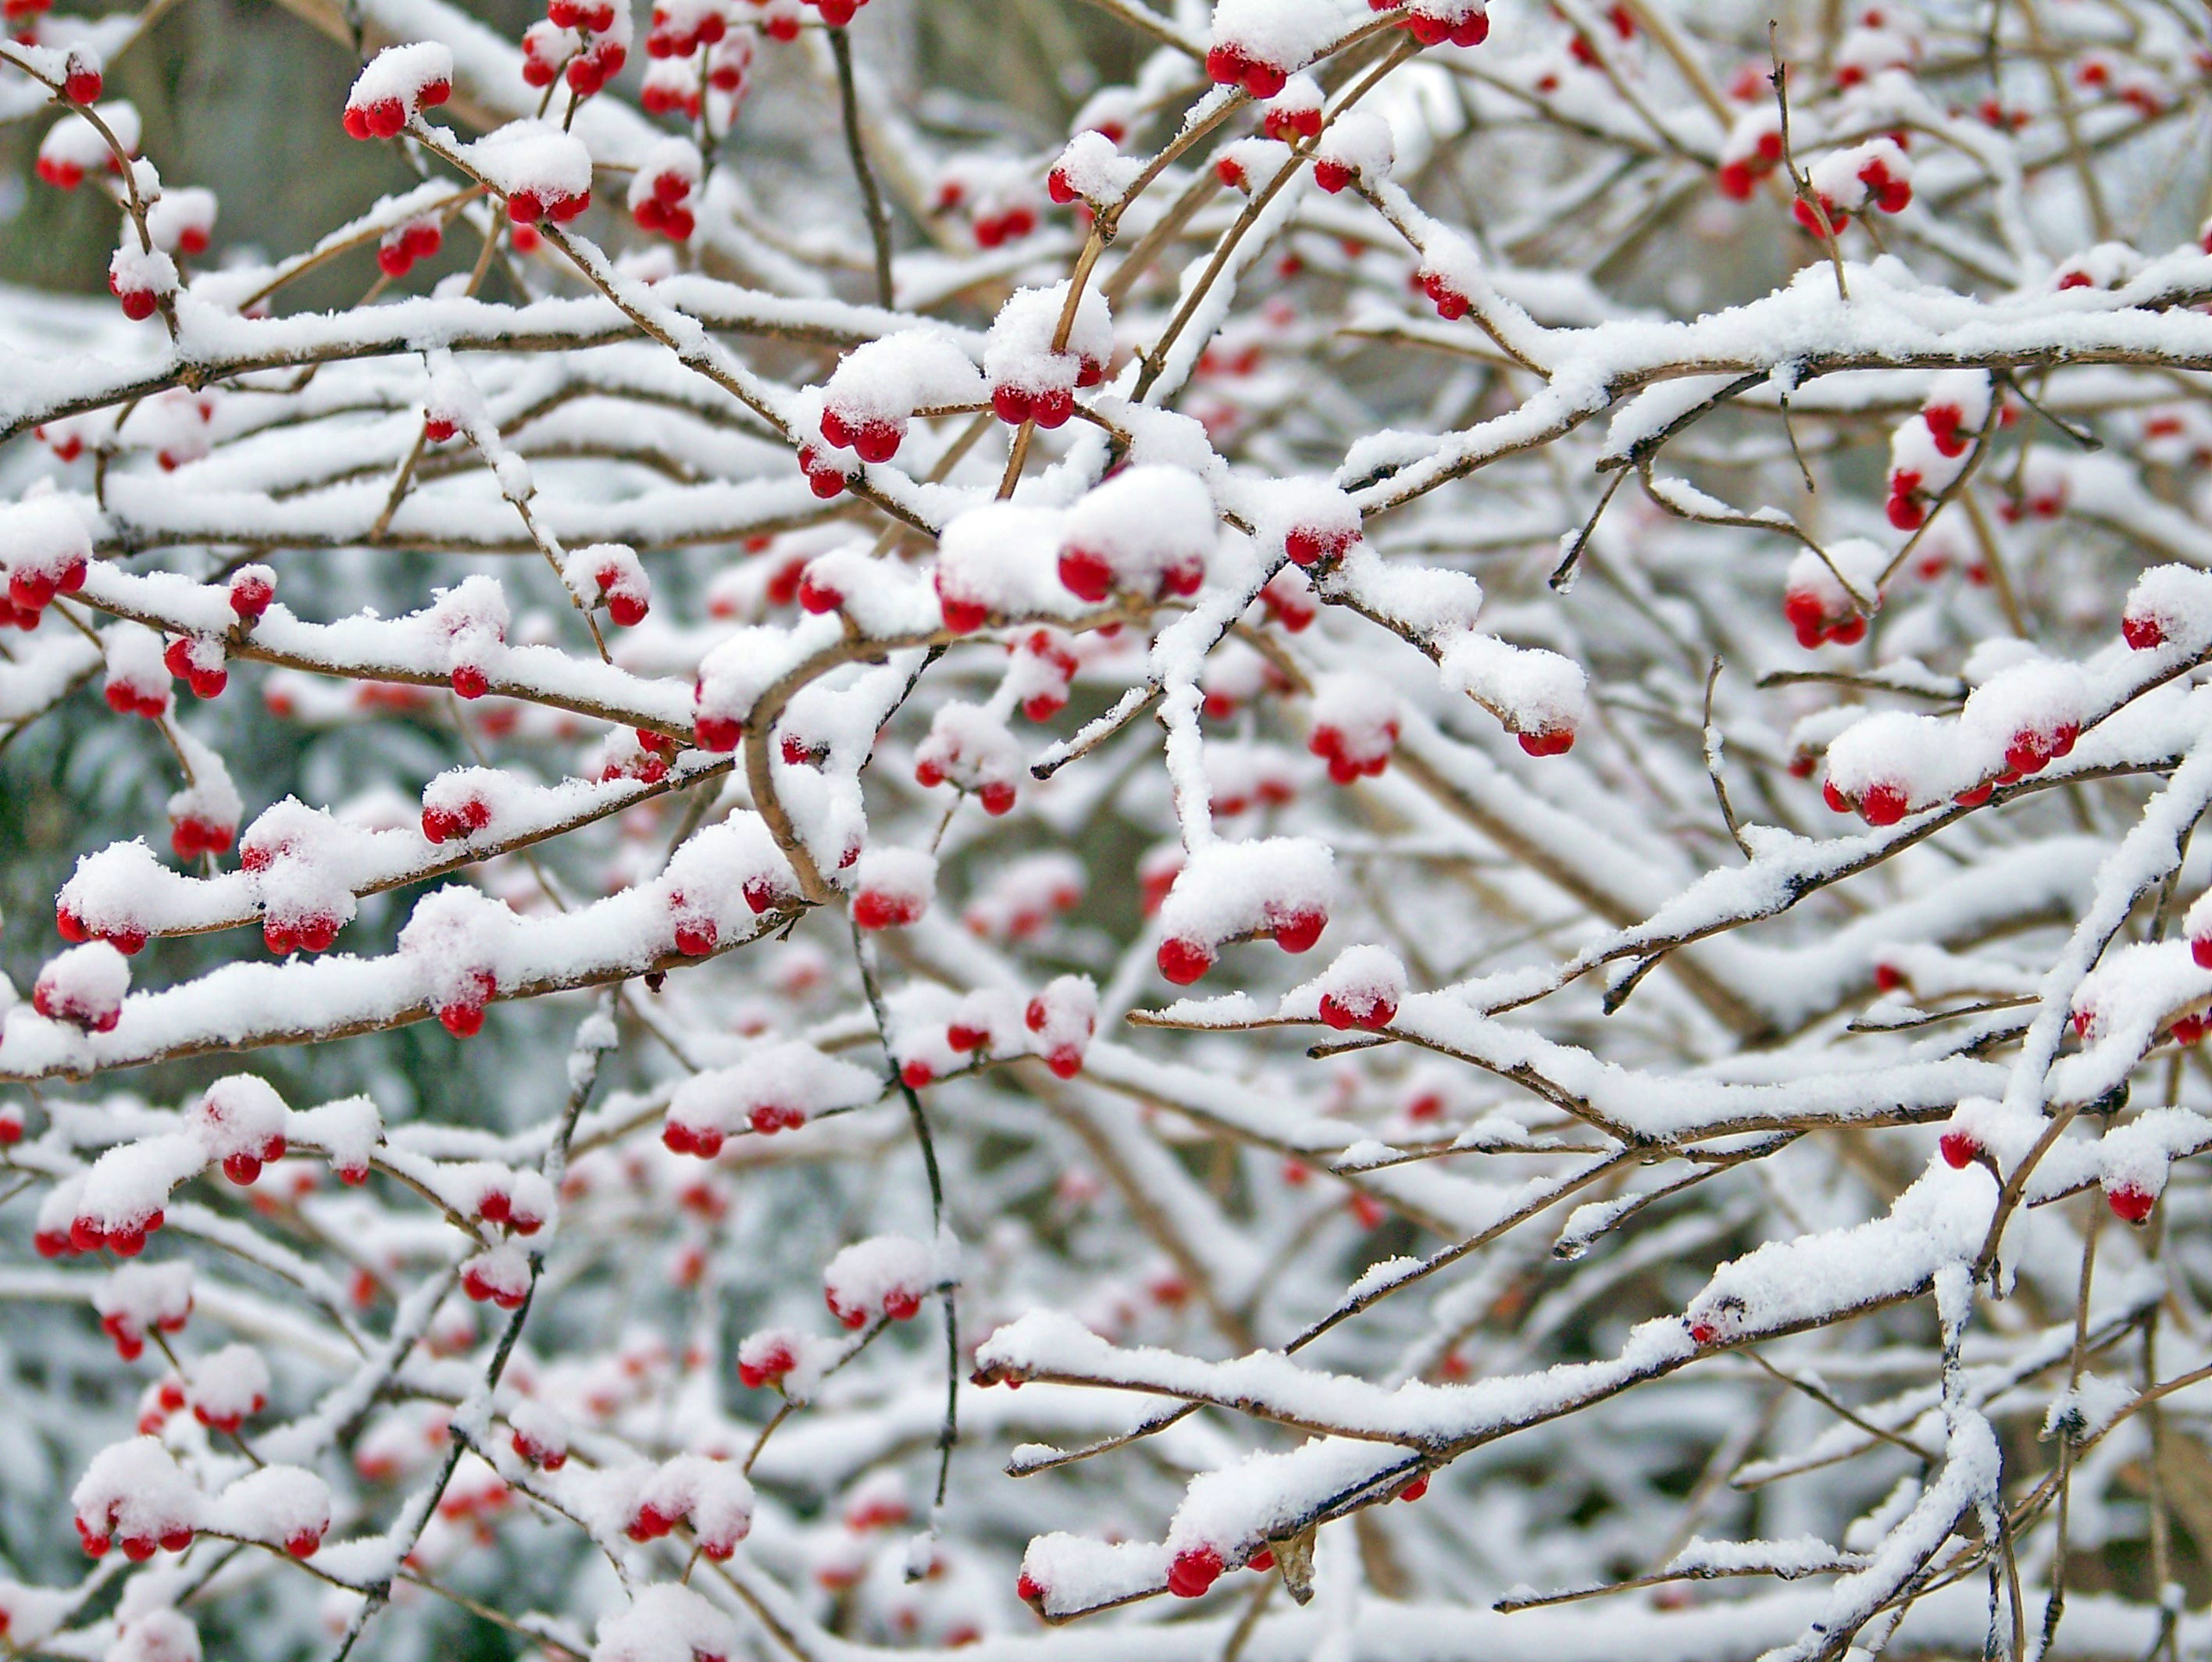
tree, nature, branch, blossom, snow, winter, plant, leaf, flower, frost, spring, red, weather, botany, christmas, season, twig, berries, xmas, freezing, flowering plant, woody plant, land plant